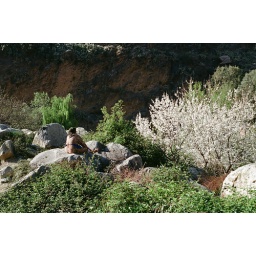
A female sheep herder rests on a rock in the mountains.